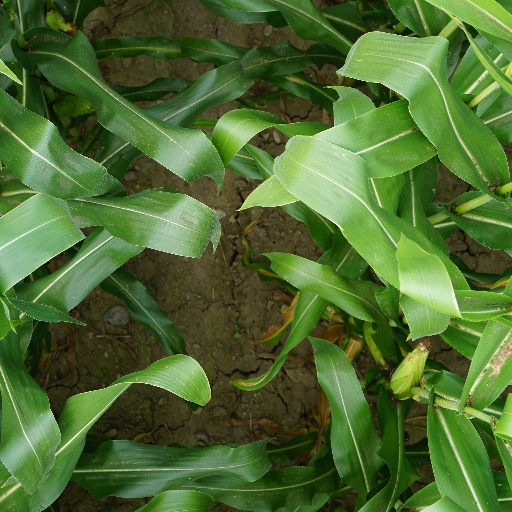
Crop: maize; corn